Aggie Bonfire

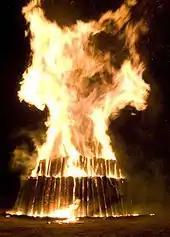
The 2007 Student Bonfire

Shortly after the university officially cancelled Bonfire, students began planning an unofficial bonfire for November 2002. Known as the "Unity Project", it became the first unofficial Bonfire since the 1930s. This fire consisted of three piles of wood, with the center stack being high. Despite a lack of official advertisement, over one thousand spectators attended.